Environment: real
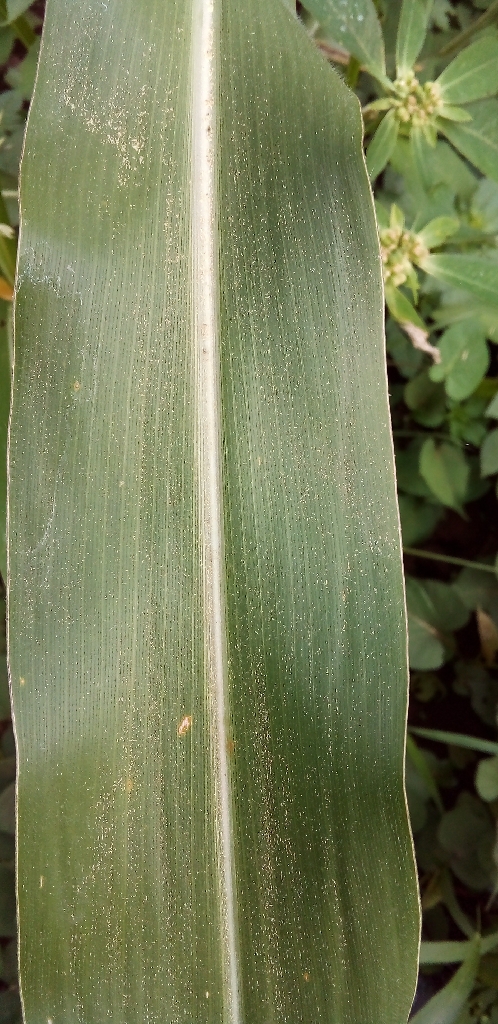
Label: healthy